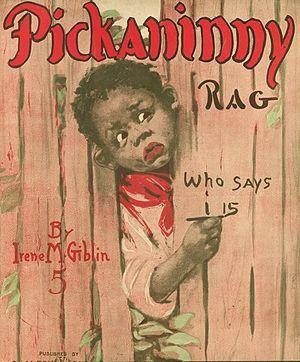
Pickaninny Rag, 1908
Irene Marie Giblin était une pianiste et compositrice américaine de ragtime. Née le 12 août 1888 à Saint-Louis, elle composa un total de dix morceaux entre 1905 et 1911. Sa pièce Chicken Chowder de 1905, fut son plus gros succès. Elle est morte le 12 mai 1974, à l'âge de 85 ans à Saint-Louis.
Le ragtime est un genre musical ayant émergé aux États-Unis, extrêmement populaire entre 1897 et 1918. Le cake-walk et les musiques de salon adoptent une forme primitive de ragtime, mais l'émergence du ragtime est généralement située en 1897, année où sont publiées plusieurs compositions importantes de ragtime. Le plus célèbre compositeur de ragtime est l'afro-américain Scott Joplin.